Church of St Bartholomew, Aldsworth

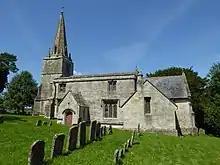

The Anglican Church of St Bartholomew at Aldsworth in the Cotswold District of Gloucestershire, England, was built in the late 12th century. It is a grade I listed building.